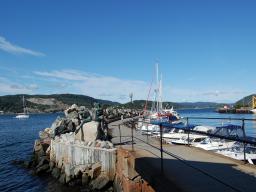
Label: Background_without_leaves